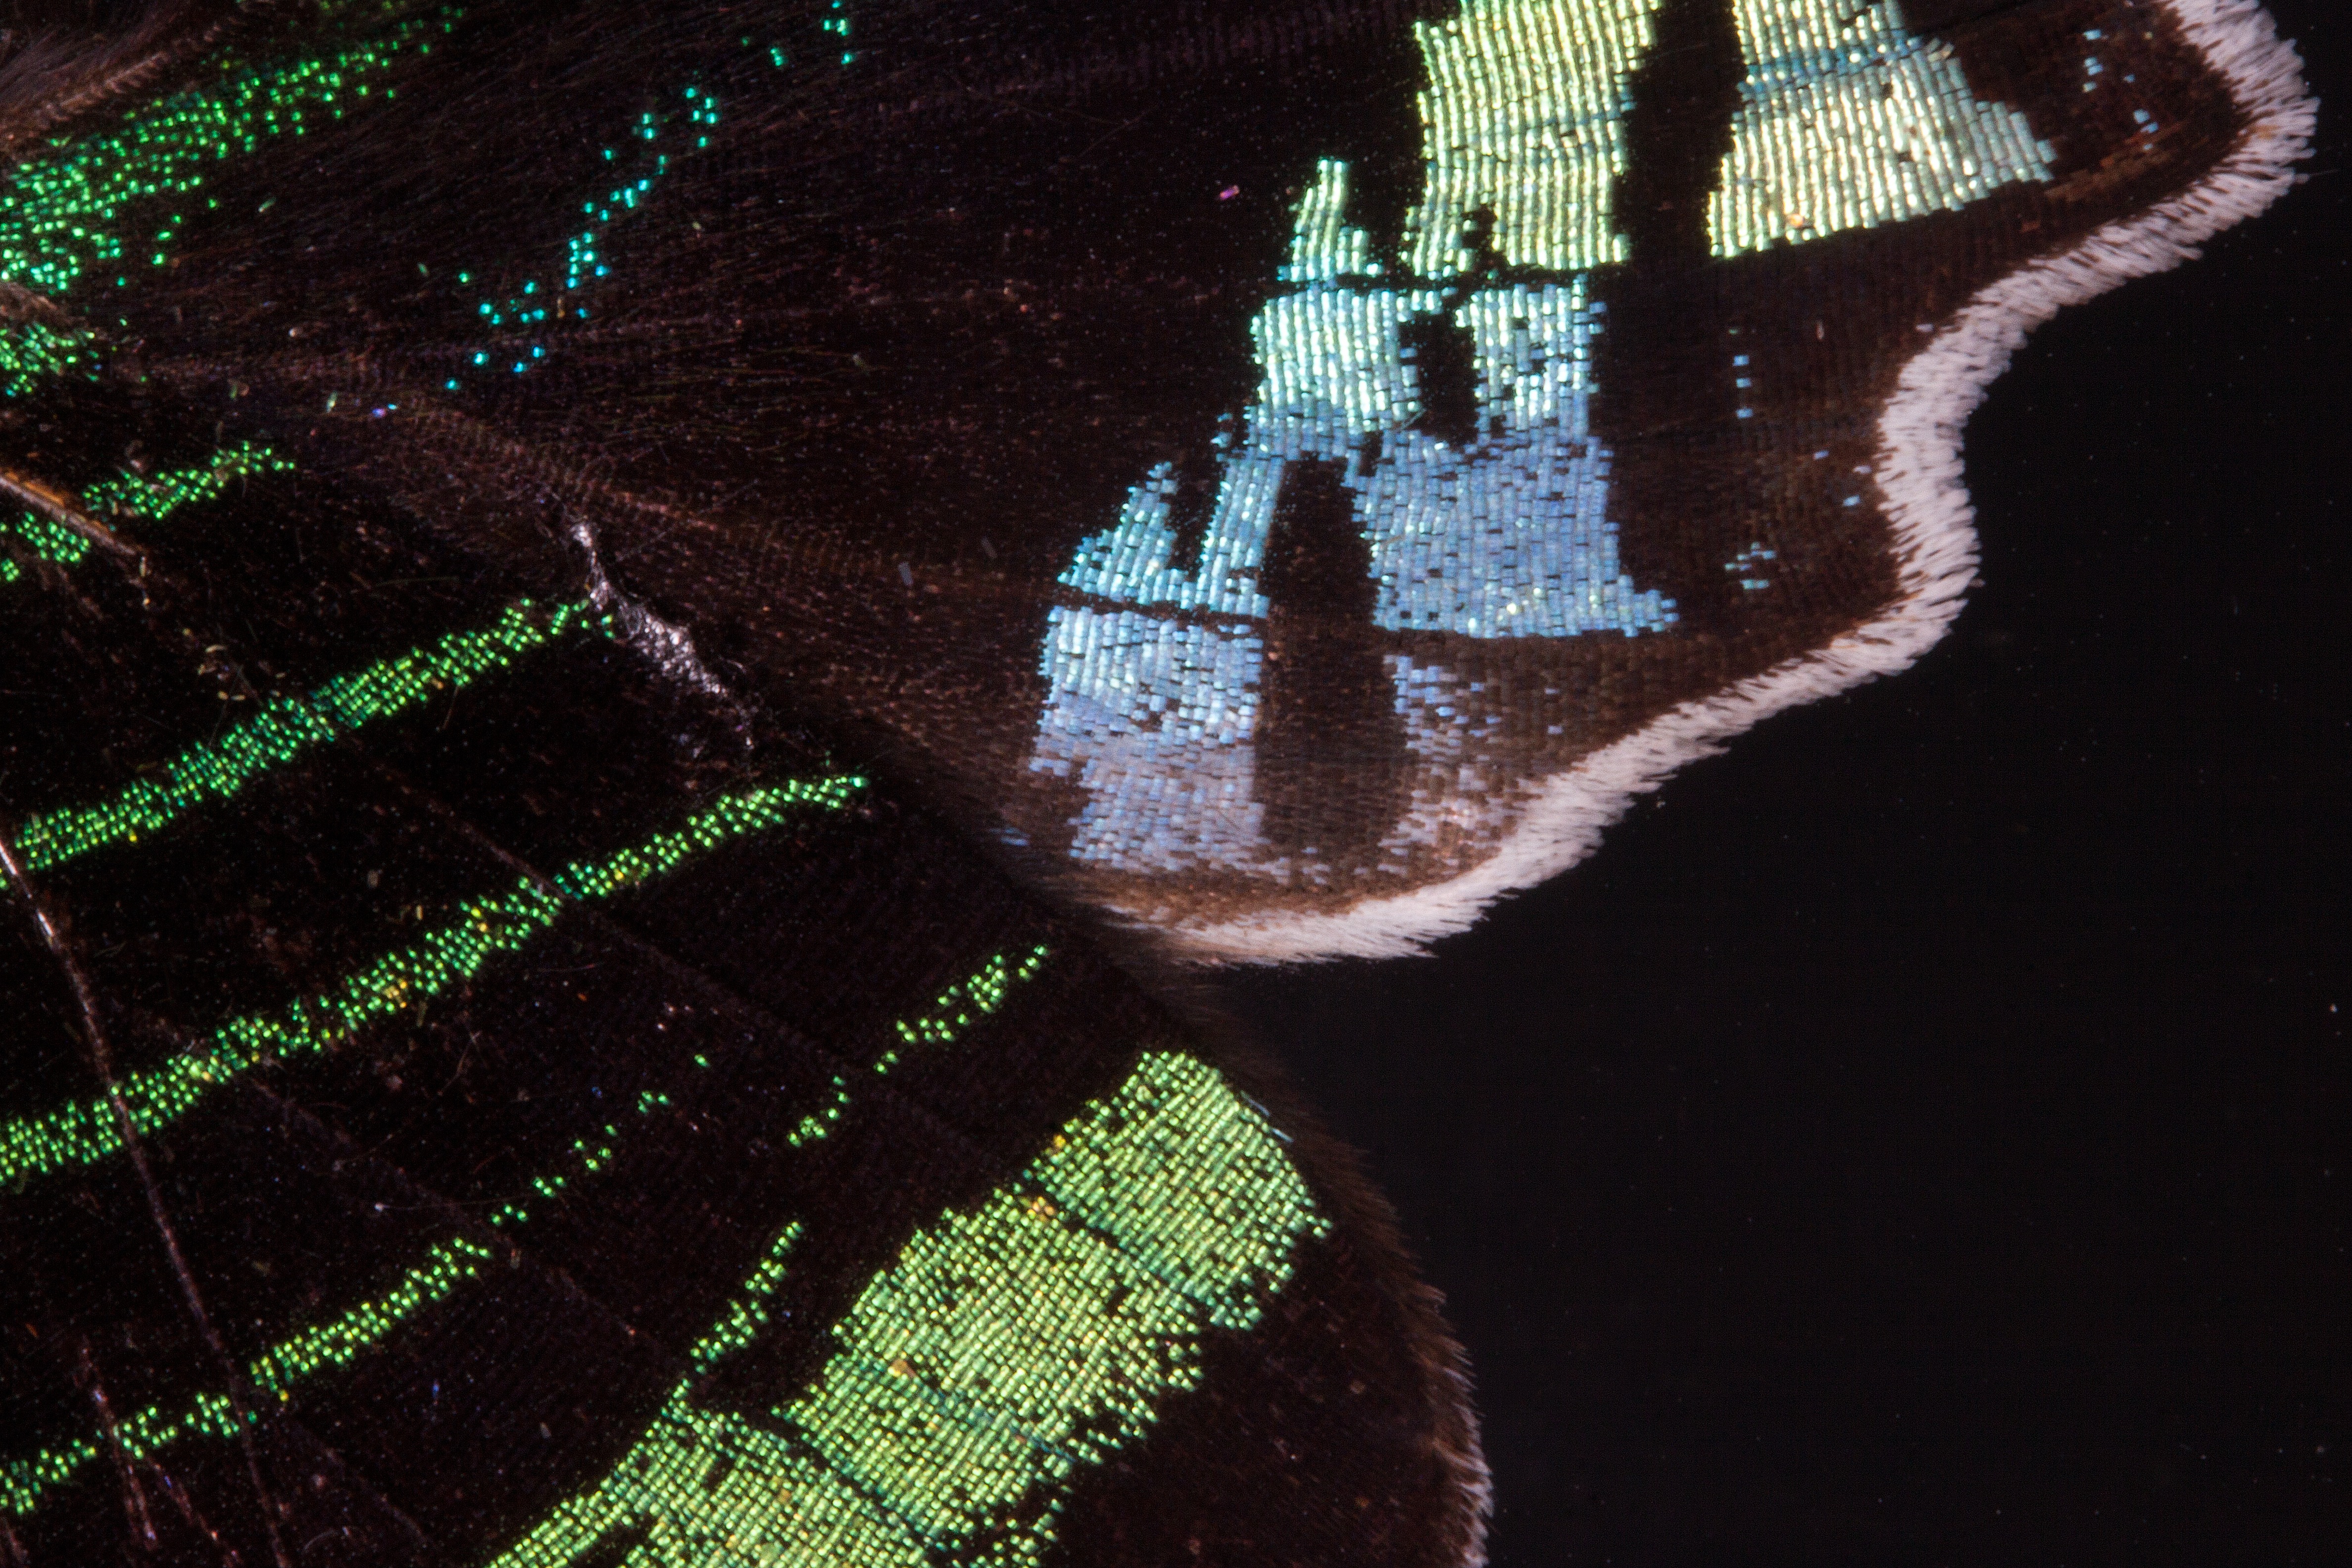
wing, light, structure, white, night, green, reflection, color, insect, macro, shadow, brown, soil, darkness, blue, butterfly, scale, terrain, art, background, earth, turquoise, violet, south america, image, exotic, amazon, screenshot, iridescent, fund, wing scales